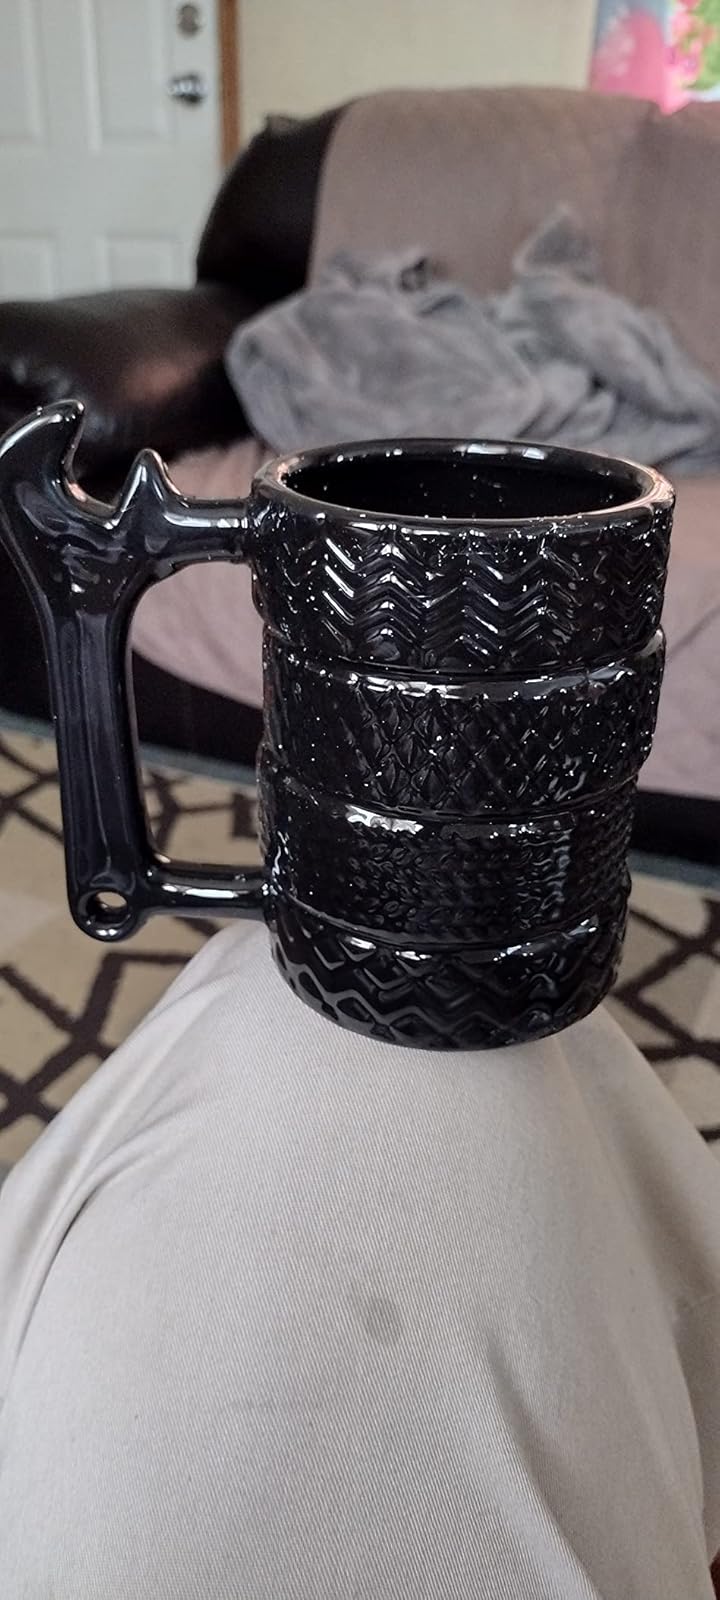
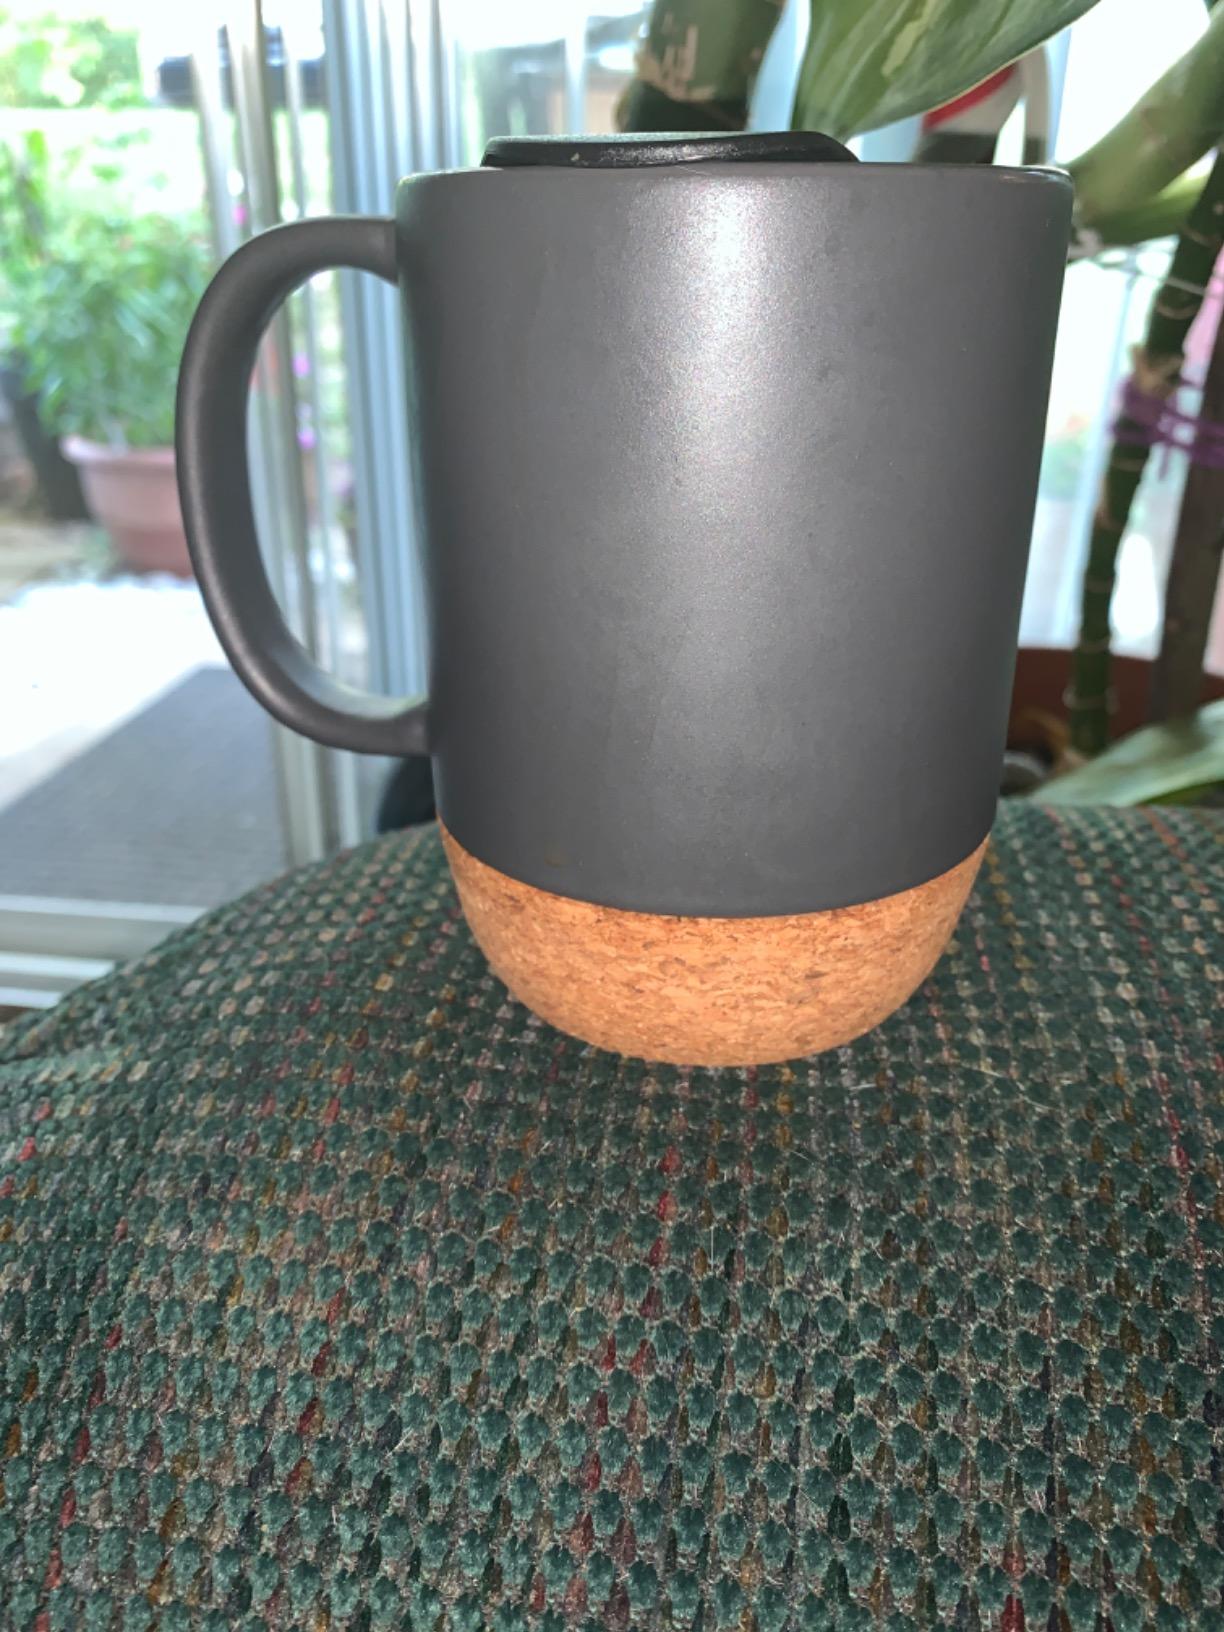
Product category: items_mug
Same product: no